Niseko

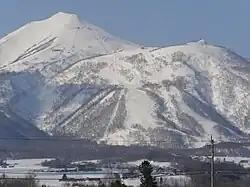
Niseko Higashiyama Ski Site from Town of Niseko

Niseko is a resort area located in Hokkaido, Japan. Officially called the , it consists of three towns: Kutchan Town, Niseko Town, and Rankoshi Town at the foot of Niseko Annupuri.